History of Washington, D.C.

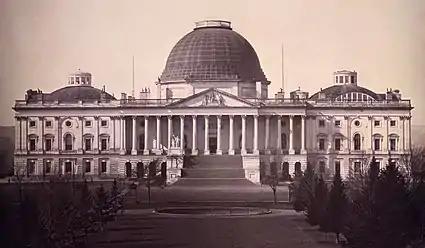
The United States Capitol in 1846, prior to the addition of the current rotunda

In early 1791, President George Washington, in preparation for the move of the national capital from Philadelphia, appointed Pierre (Peter) Charles L'Enfant to devise a plan for the new city in an area of land at the center of the federal territory that lay between the northeast shore of the Potomac River and the northwest shore of the Potomac's Eastern Branch. L'Enfant then designed in his ""Plan of the city intended for the permanent seat of the government of the United States ... "" the city's first layout, a grid centered on the United States Capitol, which would stand at the top of a hill (Jenkins Hill) on a longitude designated as 0,0°. The grid filled an area bounded by the Potomac River, the Eastern Branch (now named the Anacostia River), the base of an escarpment at the Atlantic Seaboard Fall Line along which a street, initially Boundary Street, now Florida Avenue, would later travel, and Rock Creek.